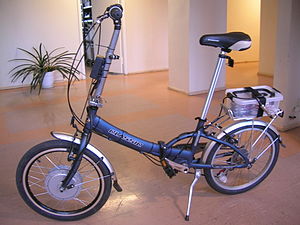
Børsteløs DC-motor
El-cykel med en outrunner-BLDC-motor i forhjulet.
En børsteløs DC motor, BLDC-motor er en jævnstrøm el-motor, der bruger et elektronisk kommutator, i stedet for et mekanisk kommutator. En børsteløs motor i sig selv er forholdsvis simplere end traditionelle elektromotorer. Den elektroniske kommutering og styring af børsteløse motorer er avanceret og er i dag, på trods af det, relativ billig.